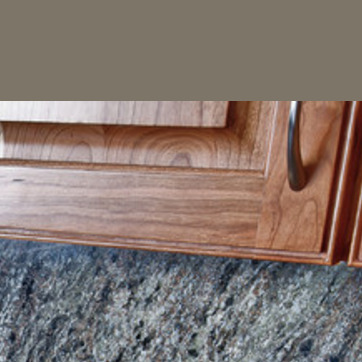
Material: wood